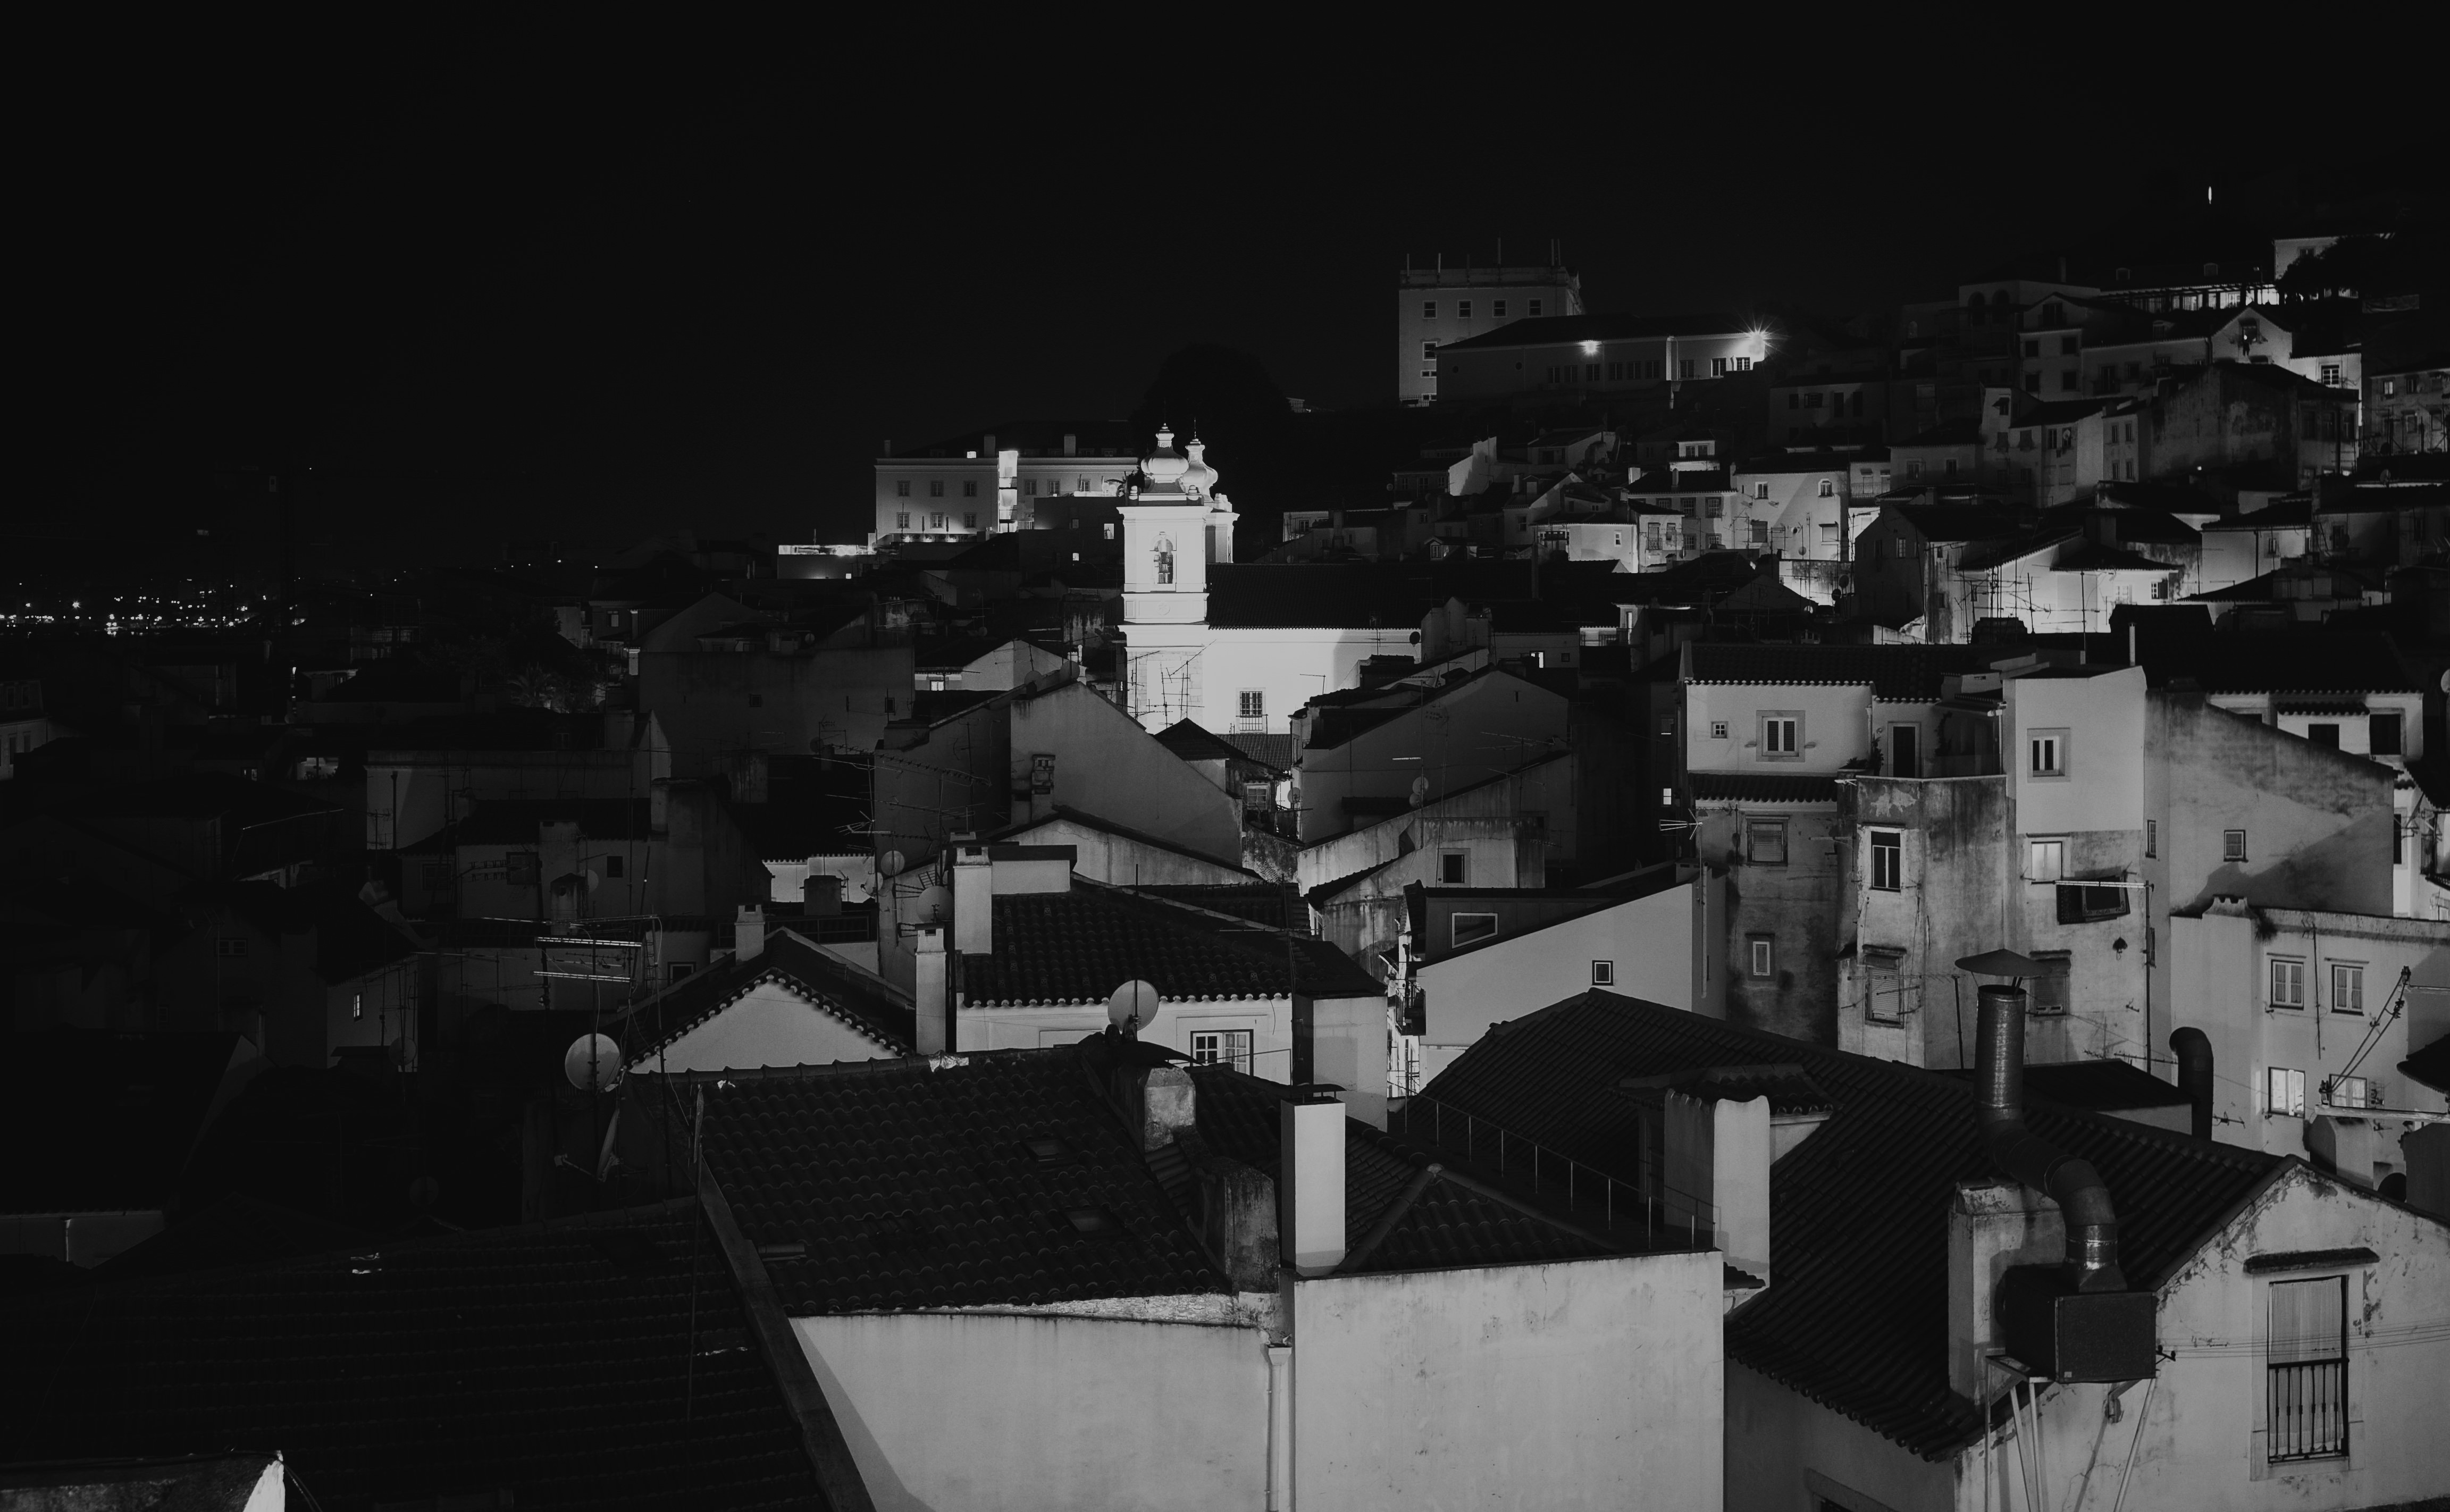
light, black and white, white, night, photography, town, urban, darkness, black, monochrome, buildings, houses, shape, monochrome photography, film noir